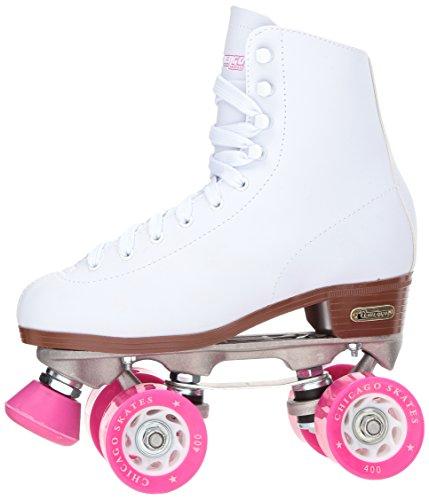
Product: Chicago Women's Classic Roller Skates - Premium White Quad Rink Skates
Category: Sports & Outdoors | Outdoor Recreation | Skates, Skateboards & Scooters | Inline & Roller Skating | Roller Skates | Roller Derby Skates
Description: GREAT STARTER: Whether you're trying to keep up with the kids at the rink or just out to have some good old-fashioned fun, this classic women's quad roller skate is a great way to get started.
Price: $42.89 - $9,999.99
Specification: Item Weight:         3.13 pounds    |Shipping Weight: 7.9 pounds (View shipping rates and policies)|ASIN: B07821CYP9|    #2    in Roller Derby Skates